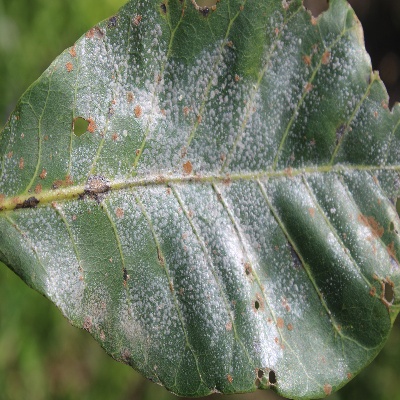
Crop: Cashew
Condition: red rust